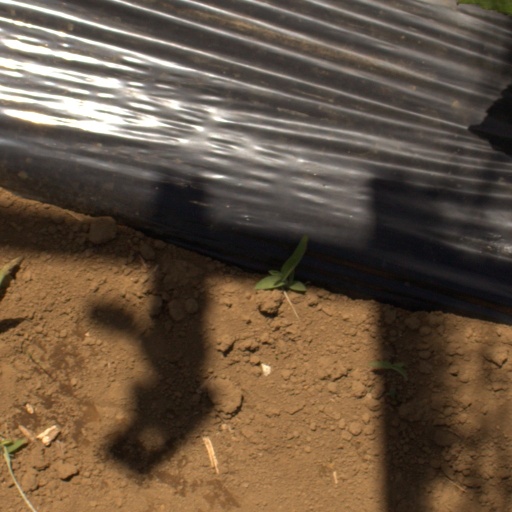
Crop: Jerusalem artichoke